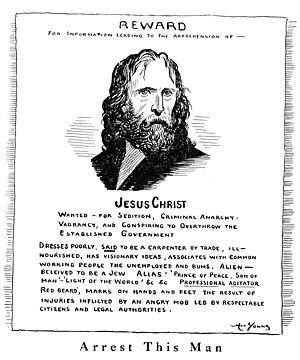
""Arrest This Man,"" par Art Young.Récompense. Pour toute information permettant l'arrestation de —. Jésus Christ. Recherché - pour sédition, anarchie criminelle - vagabondage, et conspiration afin de renverser le gouvernement en place. Habillé de loques, il est dit charpentier de métier, mal nourri, tient des propos d'illuminé, s'associe avec le bas peuple, les chômeurs et les clochards. Étranger - tenu pour être un juif. Connu aussi sous les noms de